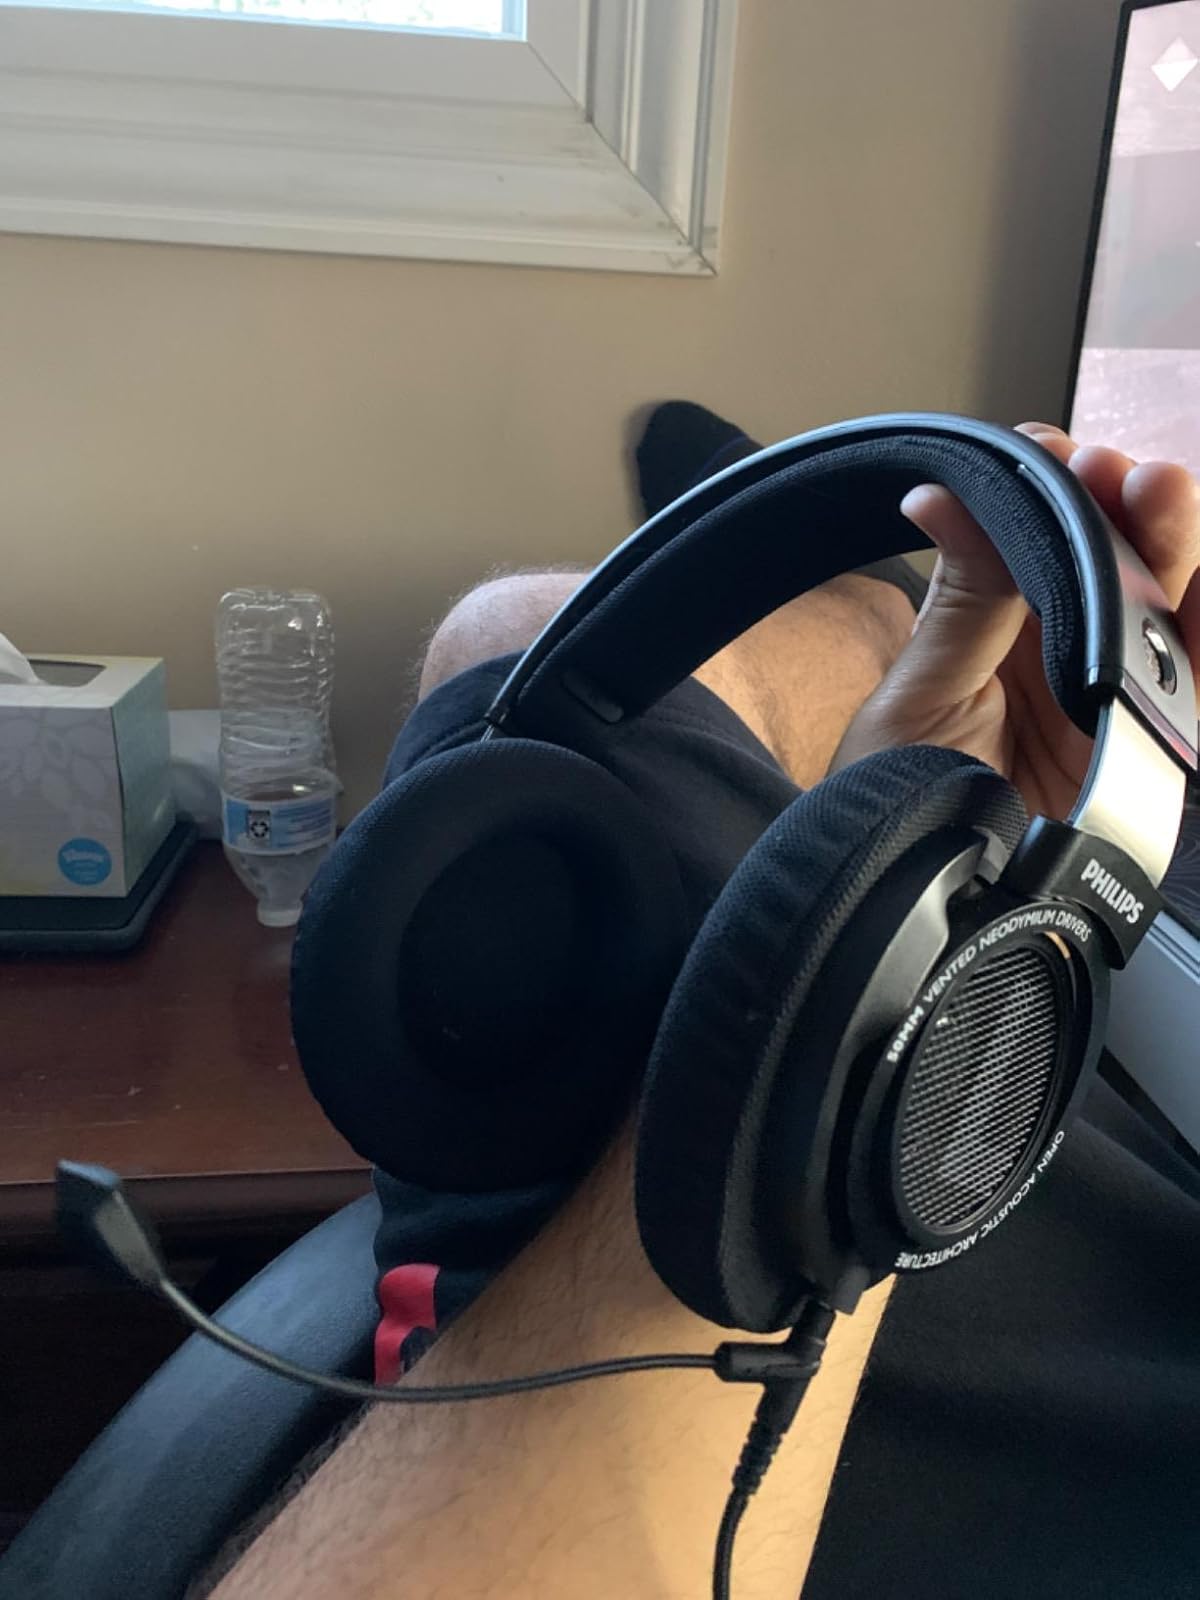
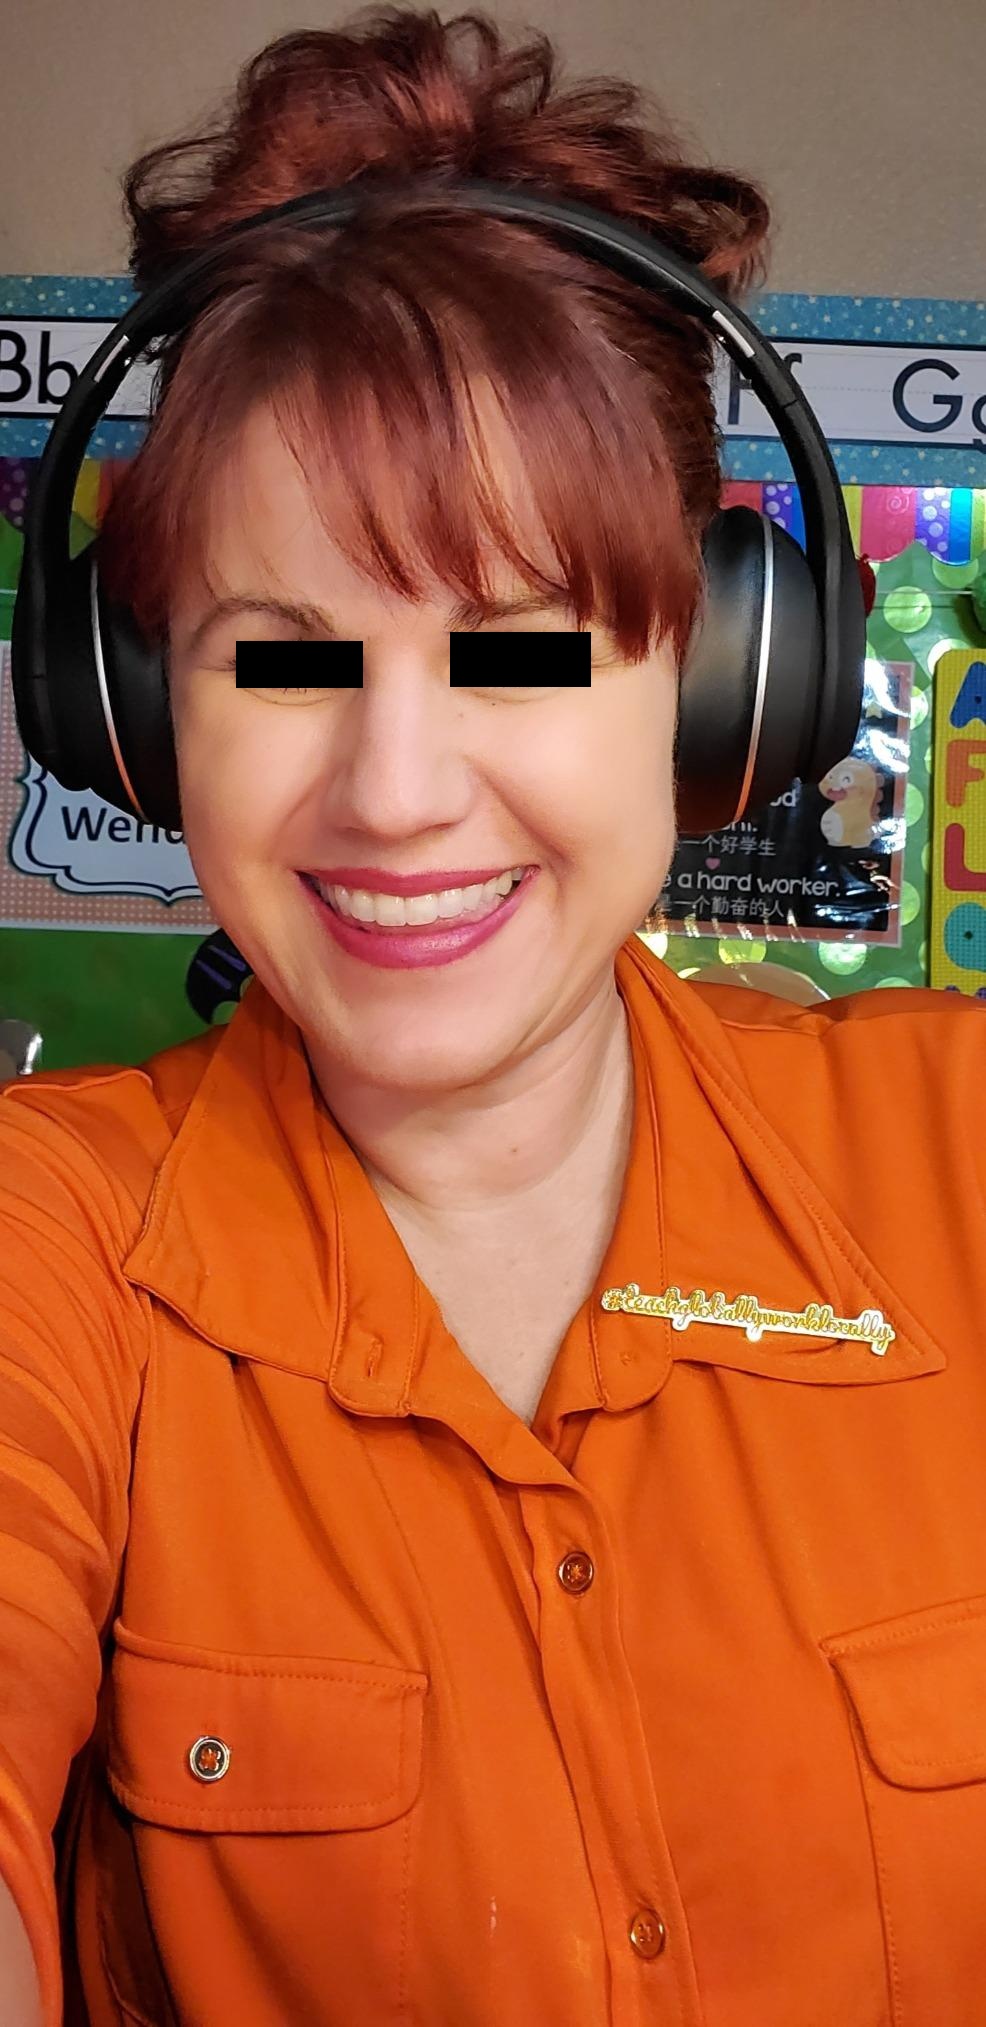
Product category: headphones
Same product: no